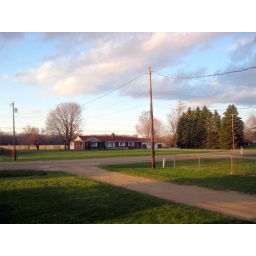
Our driveway, surrounded by the first green grass of the year.